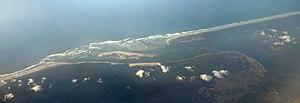
le bassin d'Arcachon vu d'avion
Les passes du bassin d'Arcachon sont les chenaux de vidange du bassin d'Arcachon, qui permettent aux navires venant de l'océan Atlantique de pénétrer dans le bassin. Ce bras de mer presque fermé est situé à la limite de la Gironde et des Landes en France.